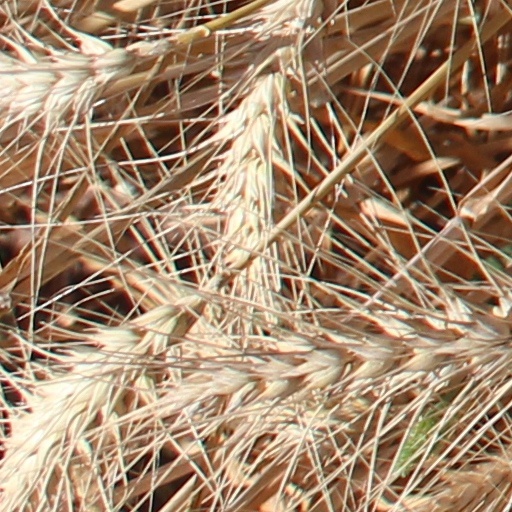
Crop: wheat